Linus Yale Jr.

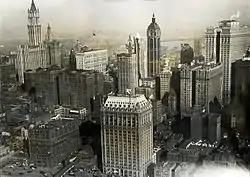
New York City, 1919, the Yale Lock Company will become the suppliers of many early skyscrapers in the city, such as the Chrysler Building

After some regular education, Yale Jr. joined his father's business and introduced some revolutionary locks that utilized permutations and cylinders. In 1857, he established the Yale & Greenleaf Lock Co. with his future brother-in-law, Congressman Halbert S. Greenleaf, who also financed the venture. In 1858, Yale's father died, and Linus Yale Jr. became more involved with his father's lock company. Yale Jr. was joined in the family business by his cousin, Charles Oscar Yale, who was also a prolific lock inventor with several patents.